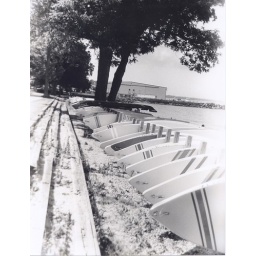
i used this in my photo I class.took this bad boy on lake erie.